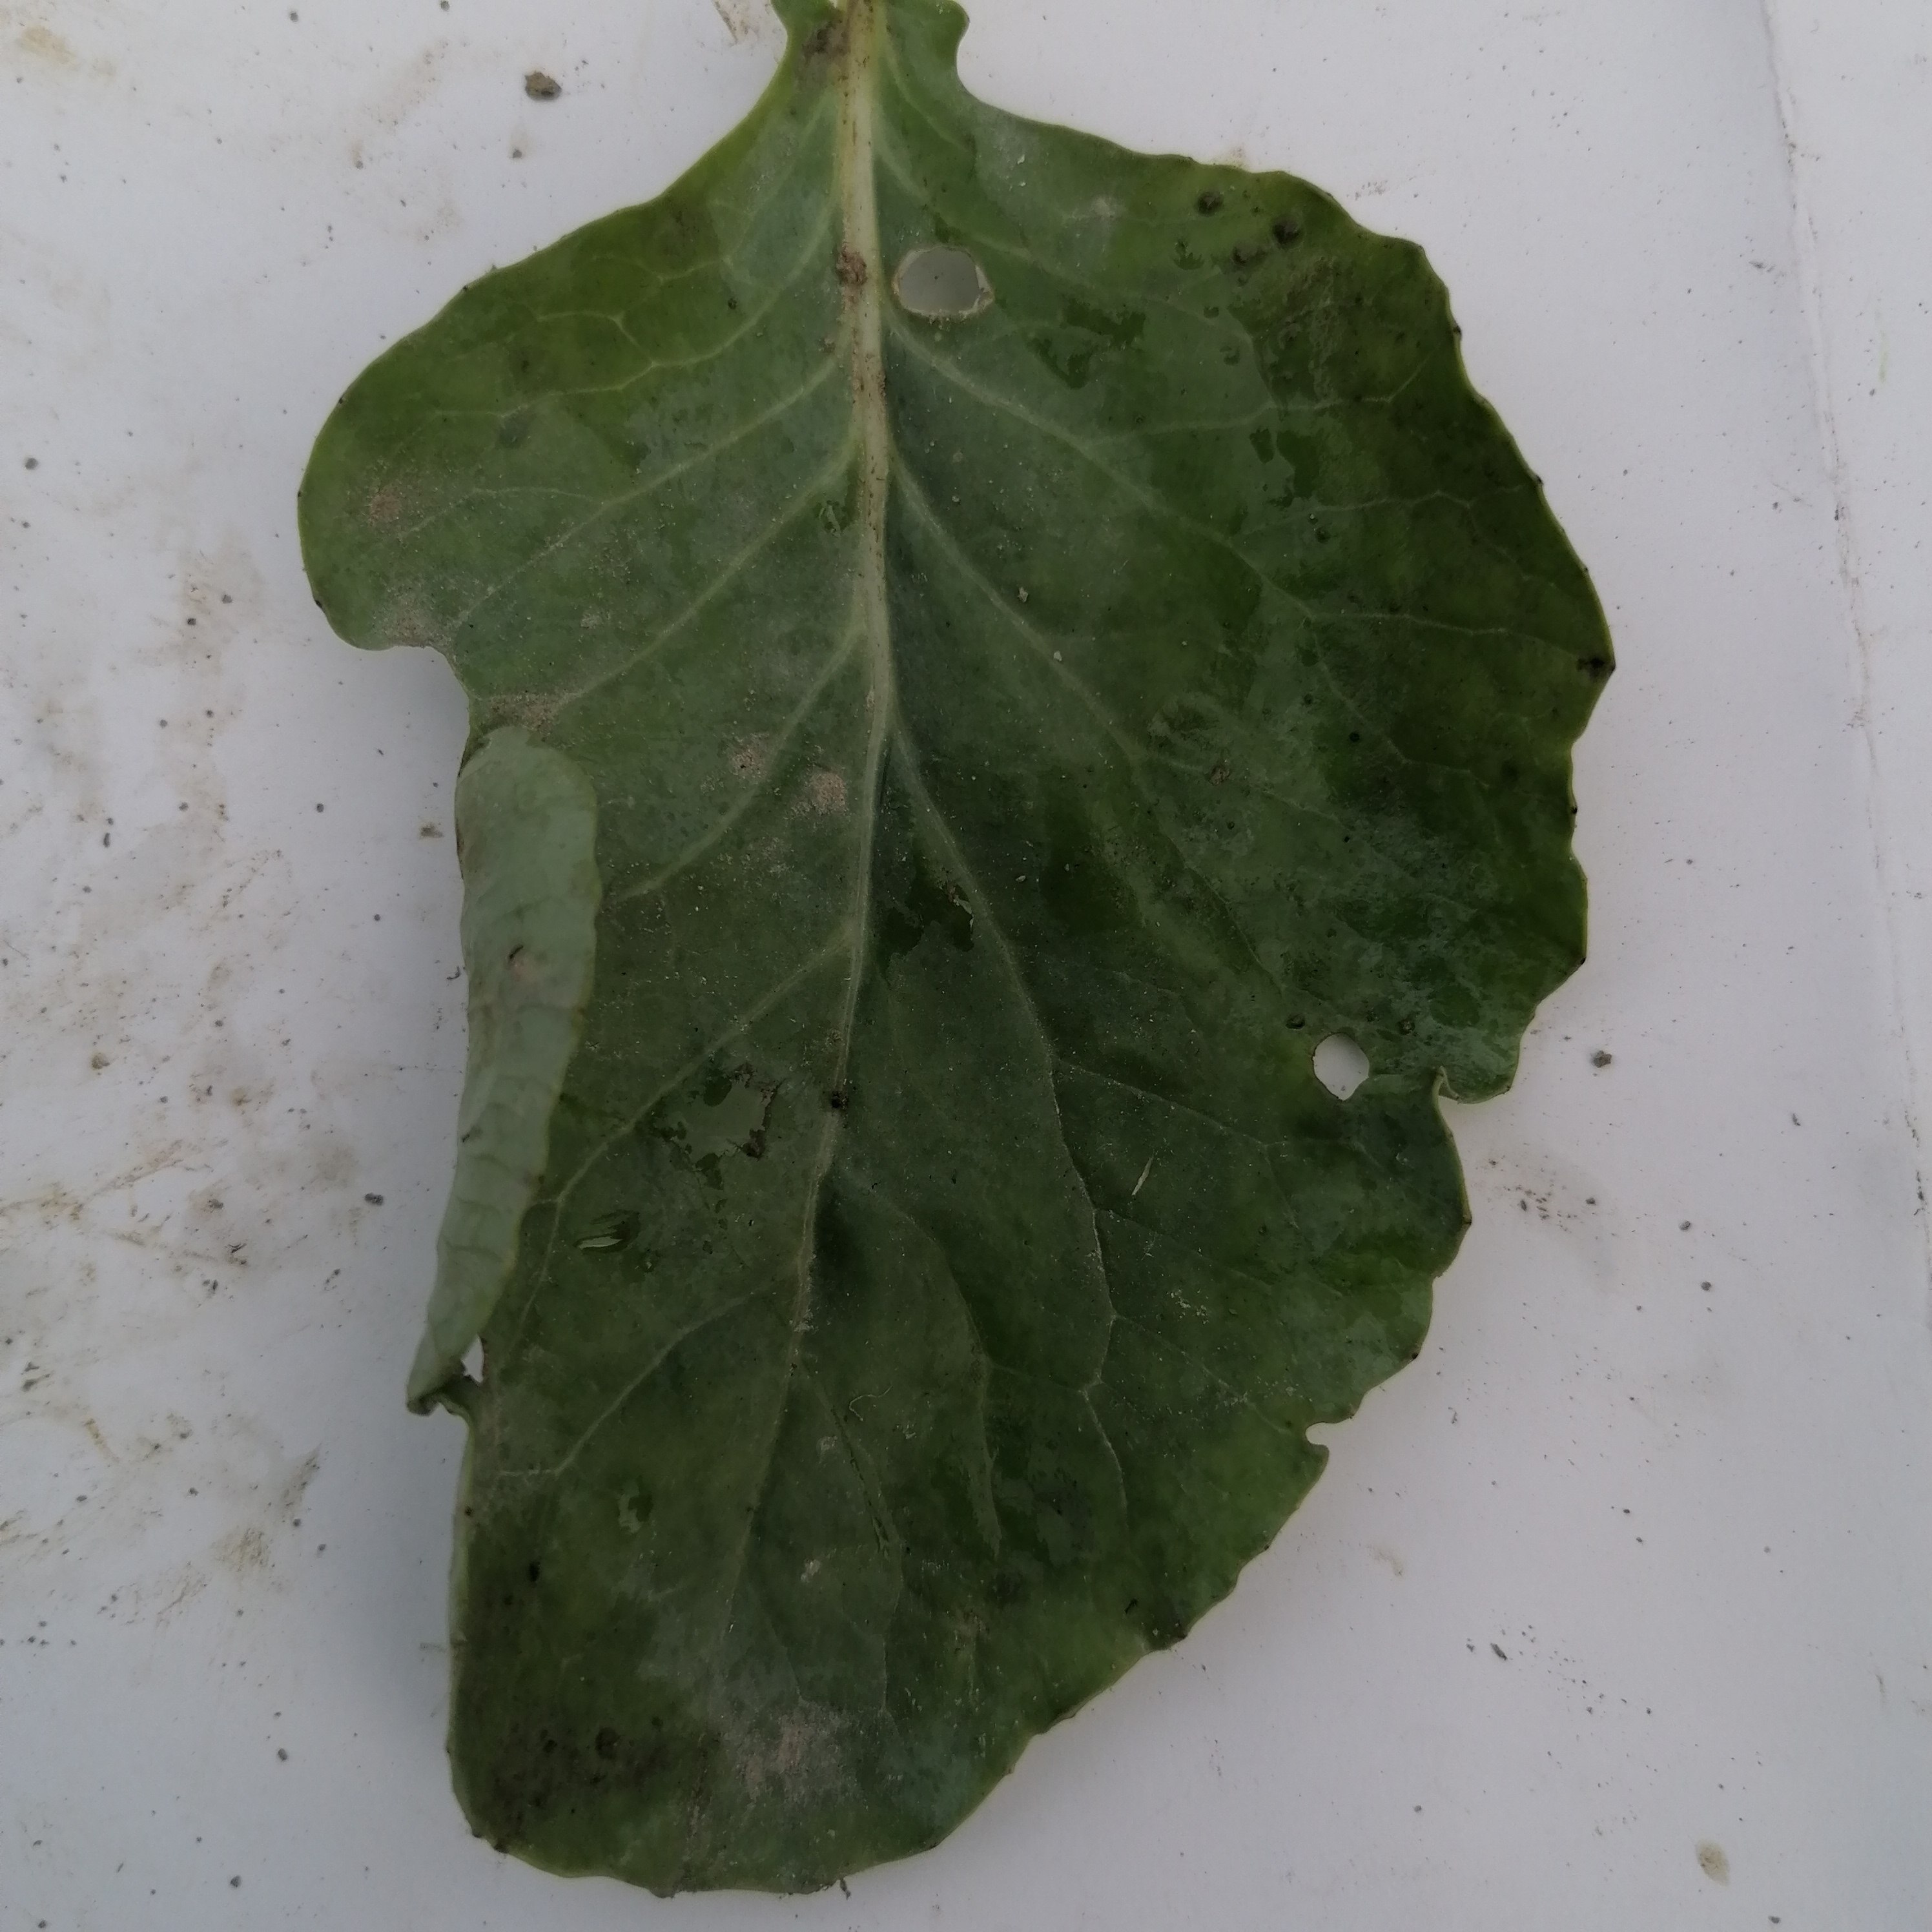
Label: Insect Hole